10cc

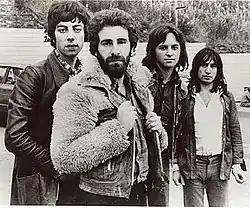
10cc in 1973 (l-r): Gouldman, Godley, Stewart, Creme (from the"10cc" album press-kit)

King signed the band to his UK Records label in July 1972 and dubbed them 10cc. By his own account, King chose the name after having a dream in which he was standing in front of the Hammersmith Odeon in London where the boarding read "10cc The Best Band in the World". A widely repeated claim, disputed by King and Godley, but confirmed in a 1988 interview with Creme, is that the band name represented ten cubic centimetres, a volume of semen that was the average amount ejaculated (according to Creme), thus emphasizing their potency or prowess.